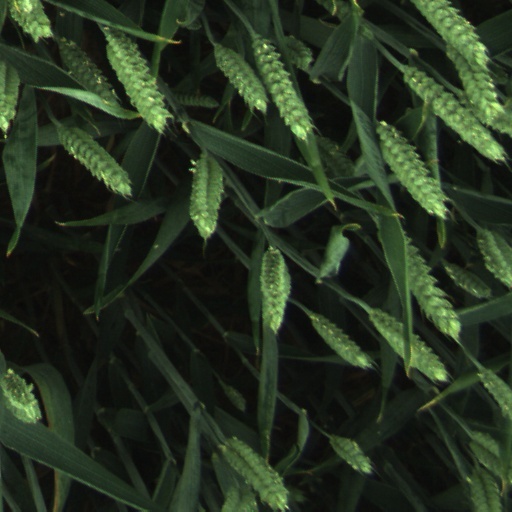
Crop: wheat